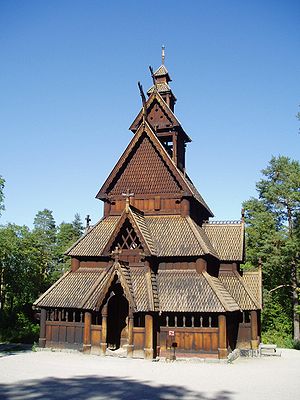
Gol (by) / Gol Stavkirke
Gol Stavkirke
Gol er hovedbyen i Gol kommune i Viken fylke i Norge. Byen ligger hvor vej nr. 52 fra Hemsedal løber sammen med Riksvej 7, der forbinder Geilo med Vikersund.